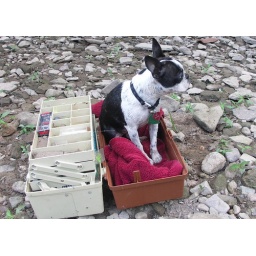
Julia, sitting in the tackle box. She does this every time the lid is left open.